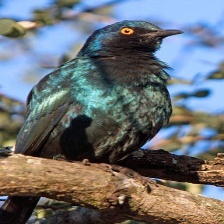
Species: CAPE GLOSSY STARLING
Scientific name: LAMPROTORNIS NITENS